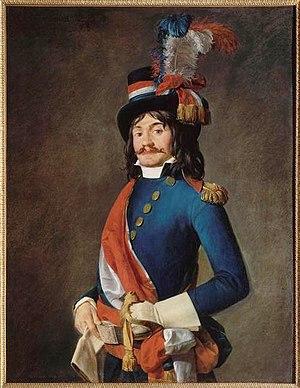
Jean Baptiste Milhaud, député de la convention, dans son uniforme de représentant du peuple aux armées